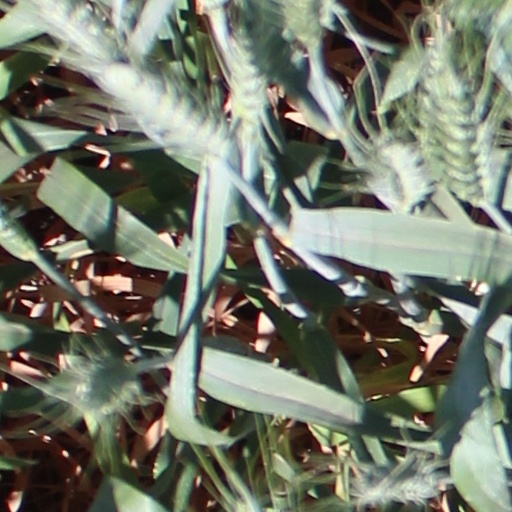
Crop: wheat